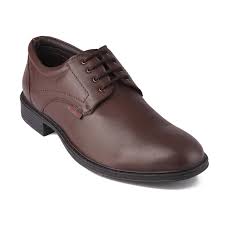
Label: Brogue